Carntyne

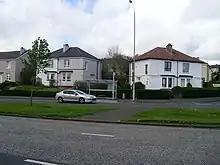
Edinburgh Road

The housing scheme which is now known as Carntyne was built during the inter-war years to provide more housing for the overcrowded population of inner Glasgow. At the time, it was at Glasgow's most easterly point and was built around the A8 to Edinburgh, and therefore the streets are named after places in and around Edinburgh: Haymarket Street, Inverleith Street, Morningside Street, Gorebridge Street etc. with the exception of Carntyne Road and Carntynehall Road, the latter referring to the large house which stood in the centre of the district from 1802 to the 1920s.